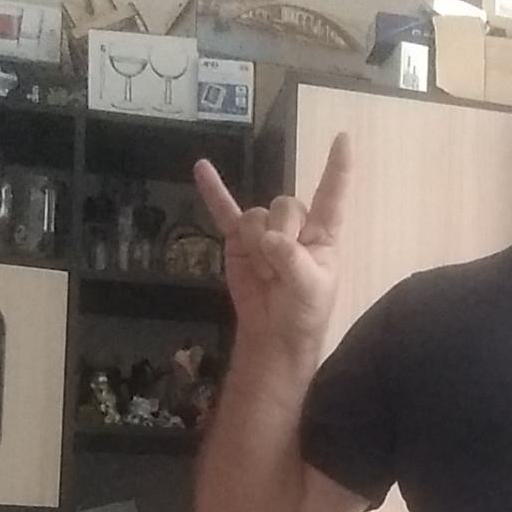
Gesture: rock